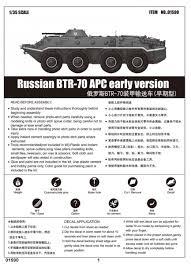
Label: BTR-70